The Bachelorette (American TV series) season 15

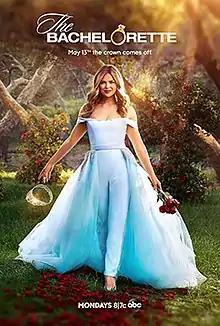
Promotional poster

The fifteenth season of "The Bachelorette" premiered on May 13, 2019. The season featured Hannah Brown, a 24-year-old interior designer from Northport, Alabama. Brown was crowned Miss Alabama USA 2018 and represented Alabama at Miss USA 2018.